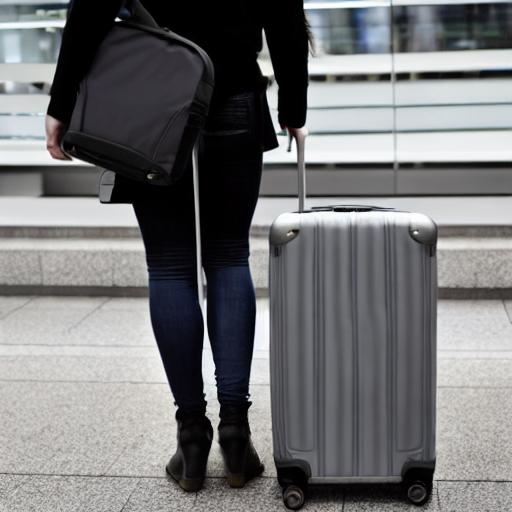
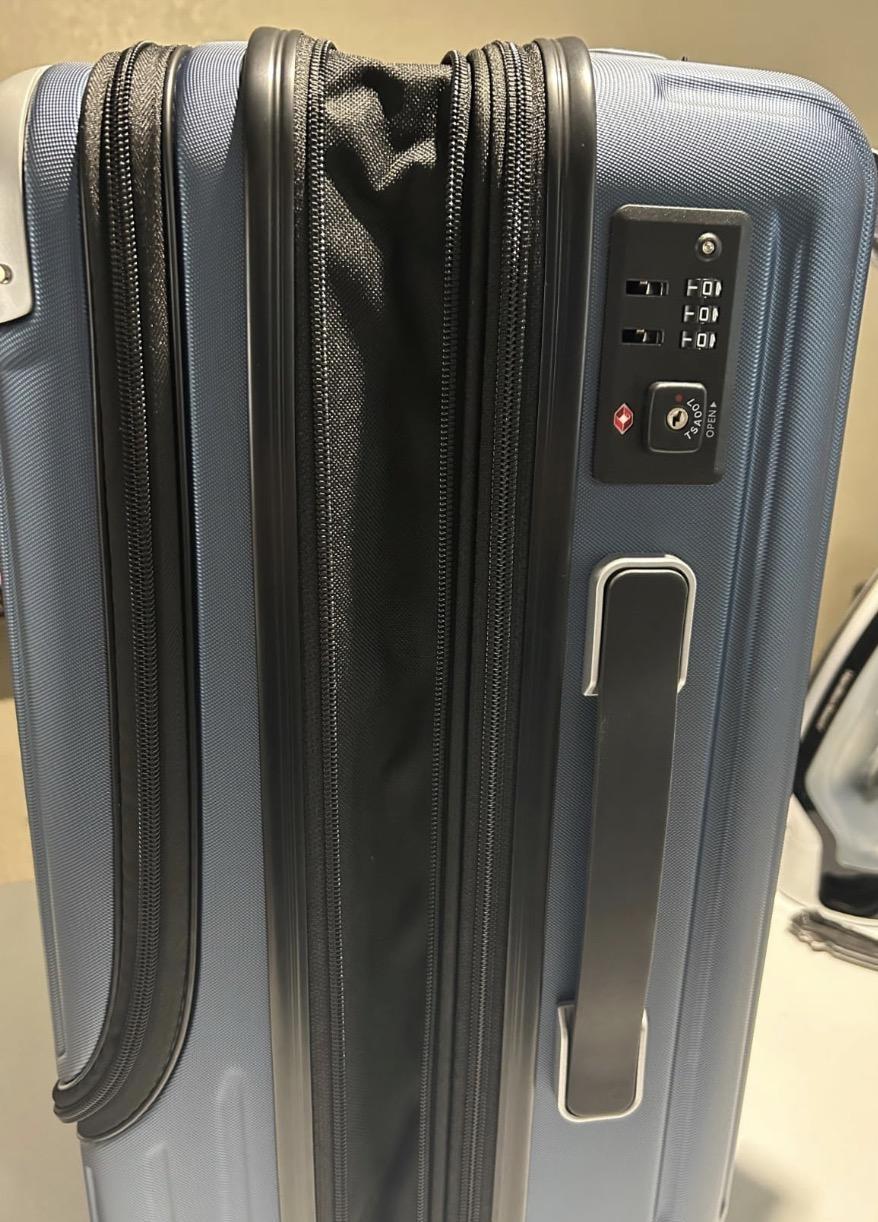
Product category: items_tea
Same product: no